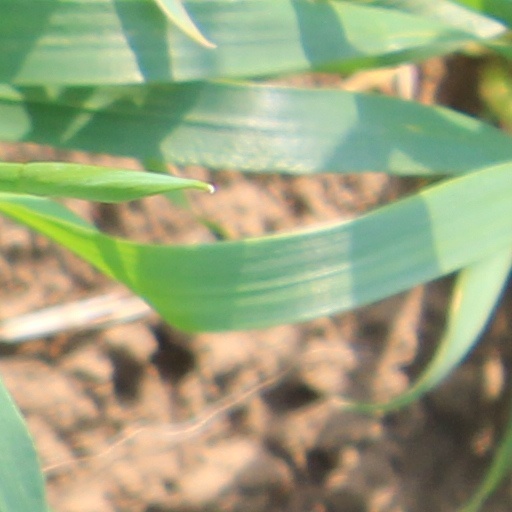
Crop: wheat